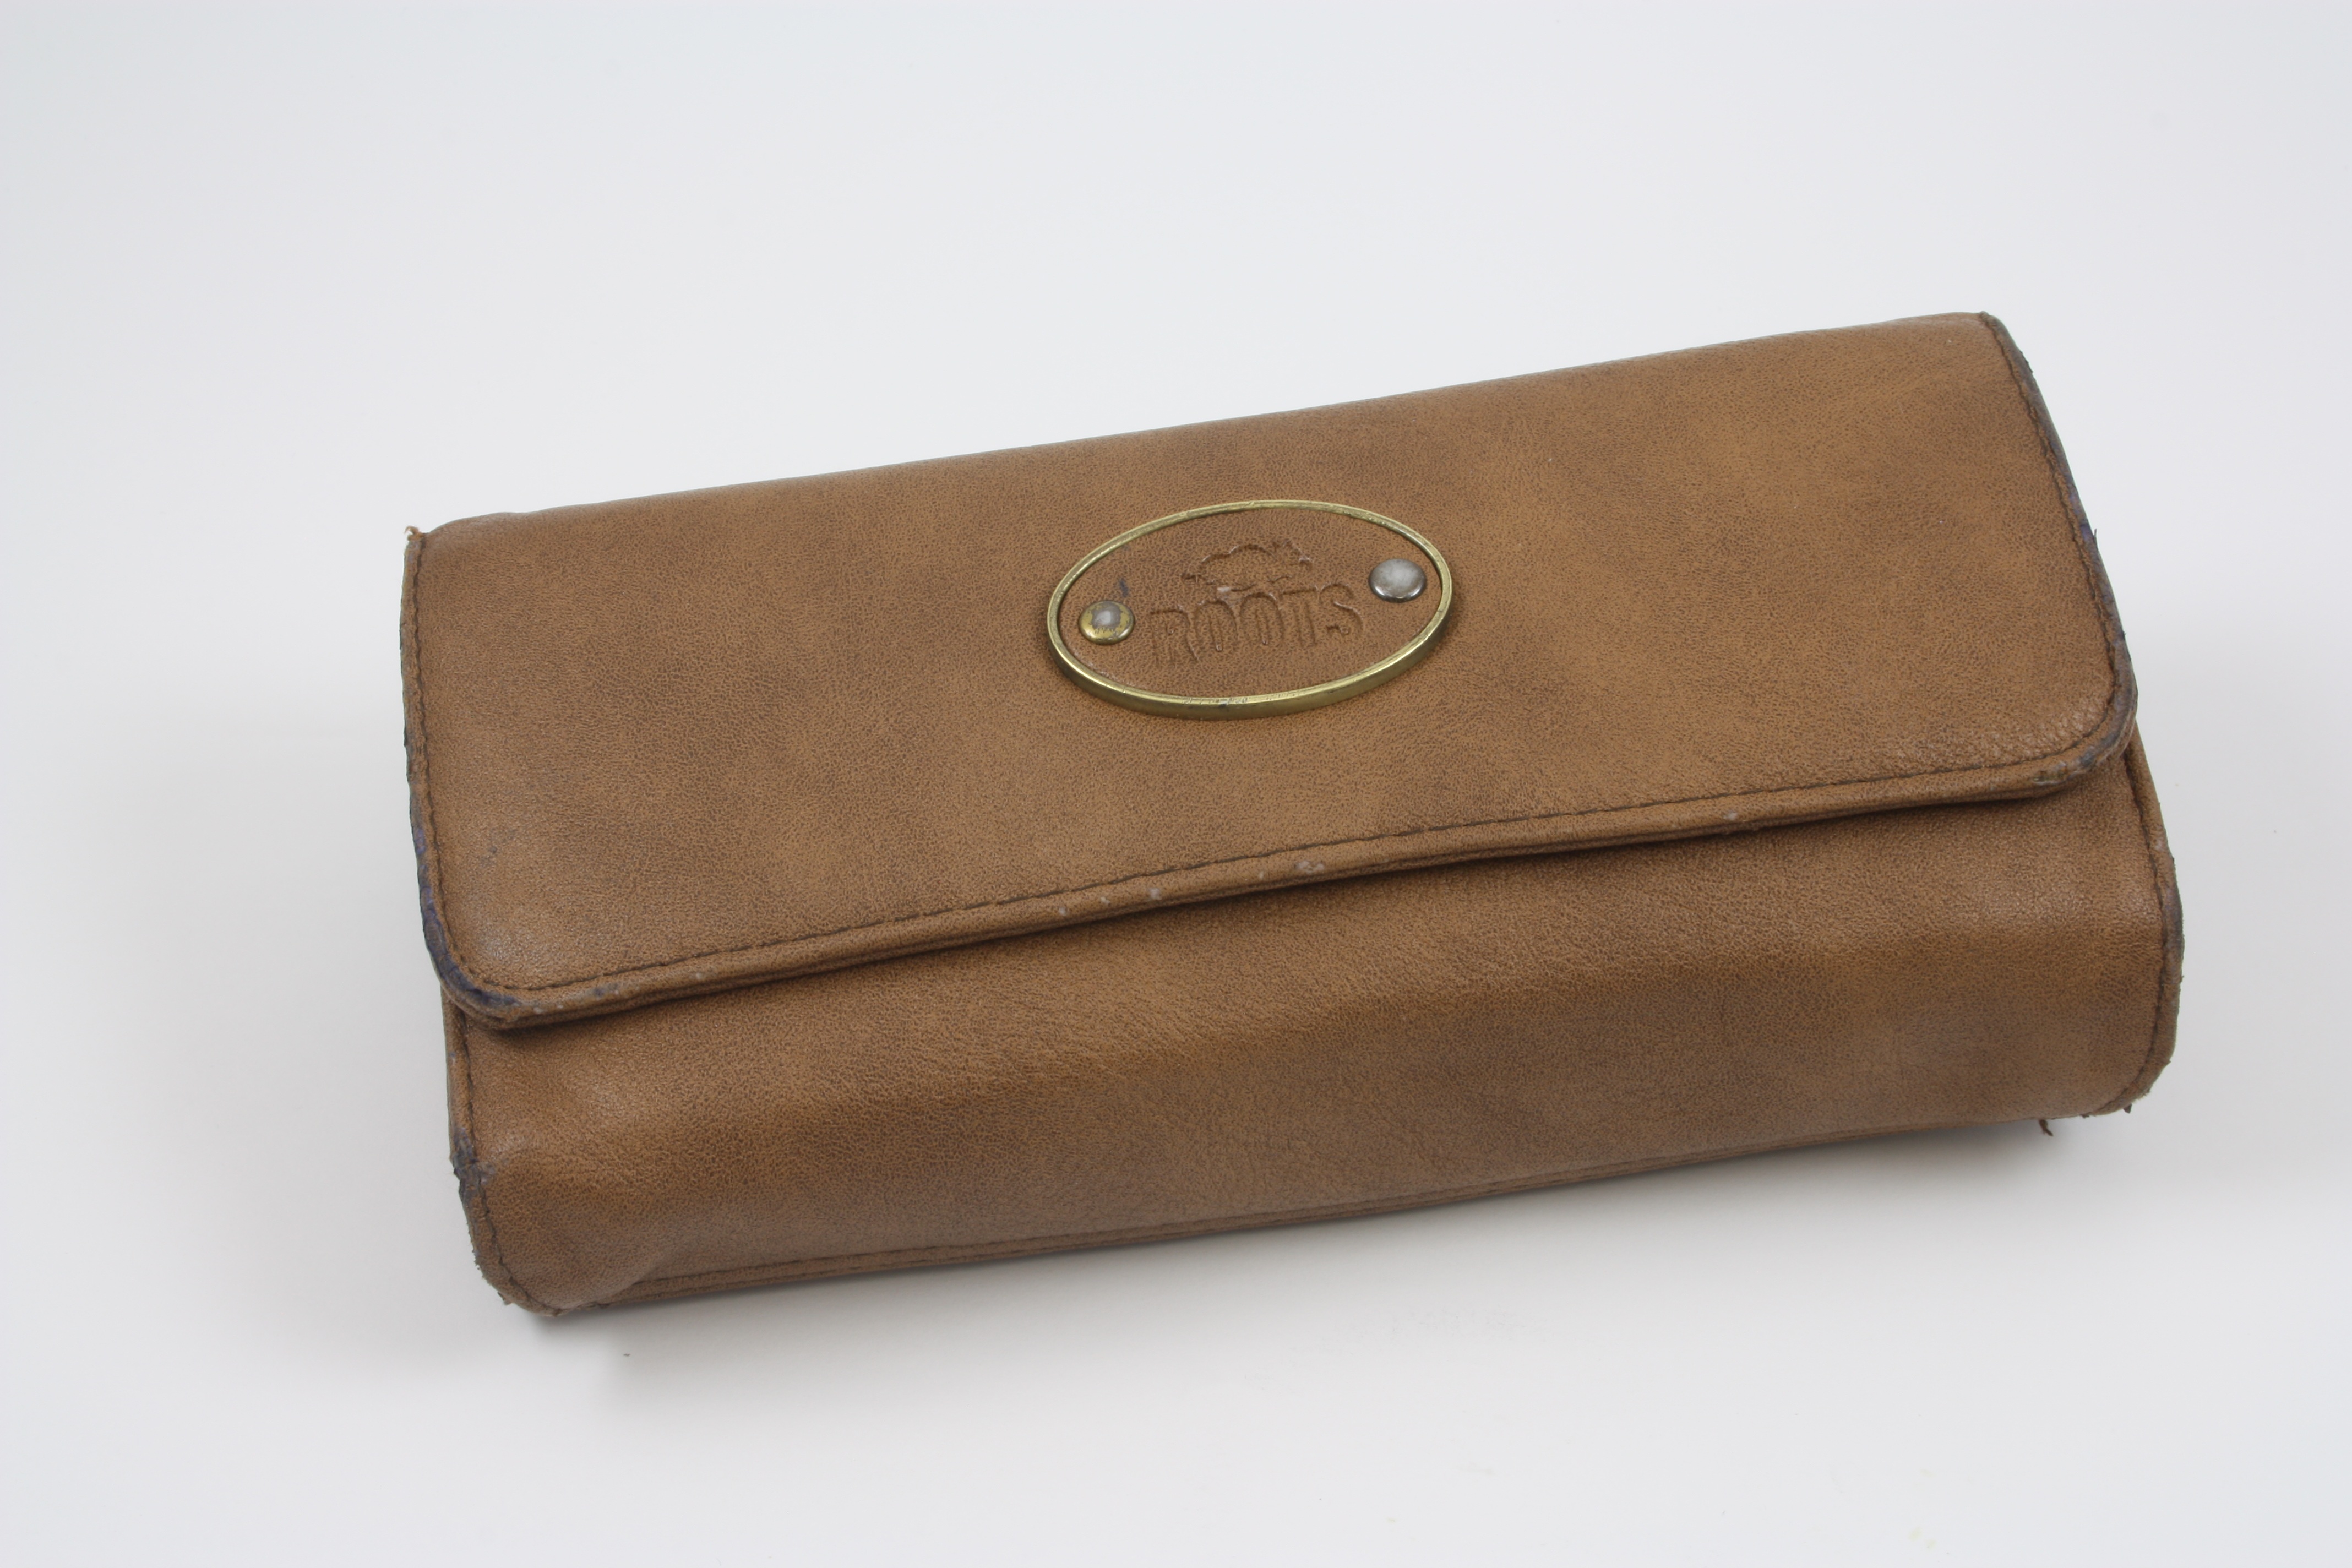
leather, female, brown, bag, shopping, handbag, wallet, brand, textile, women, beige, purse, accessories, consumerism, pocket, purchase, pouch, billfold, pocketbook, fashion accessory, coin purse, shoulder bag